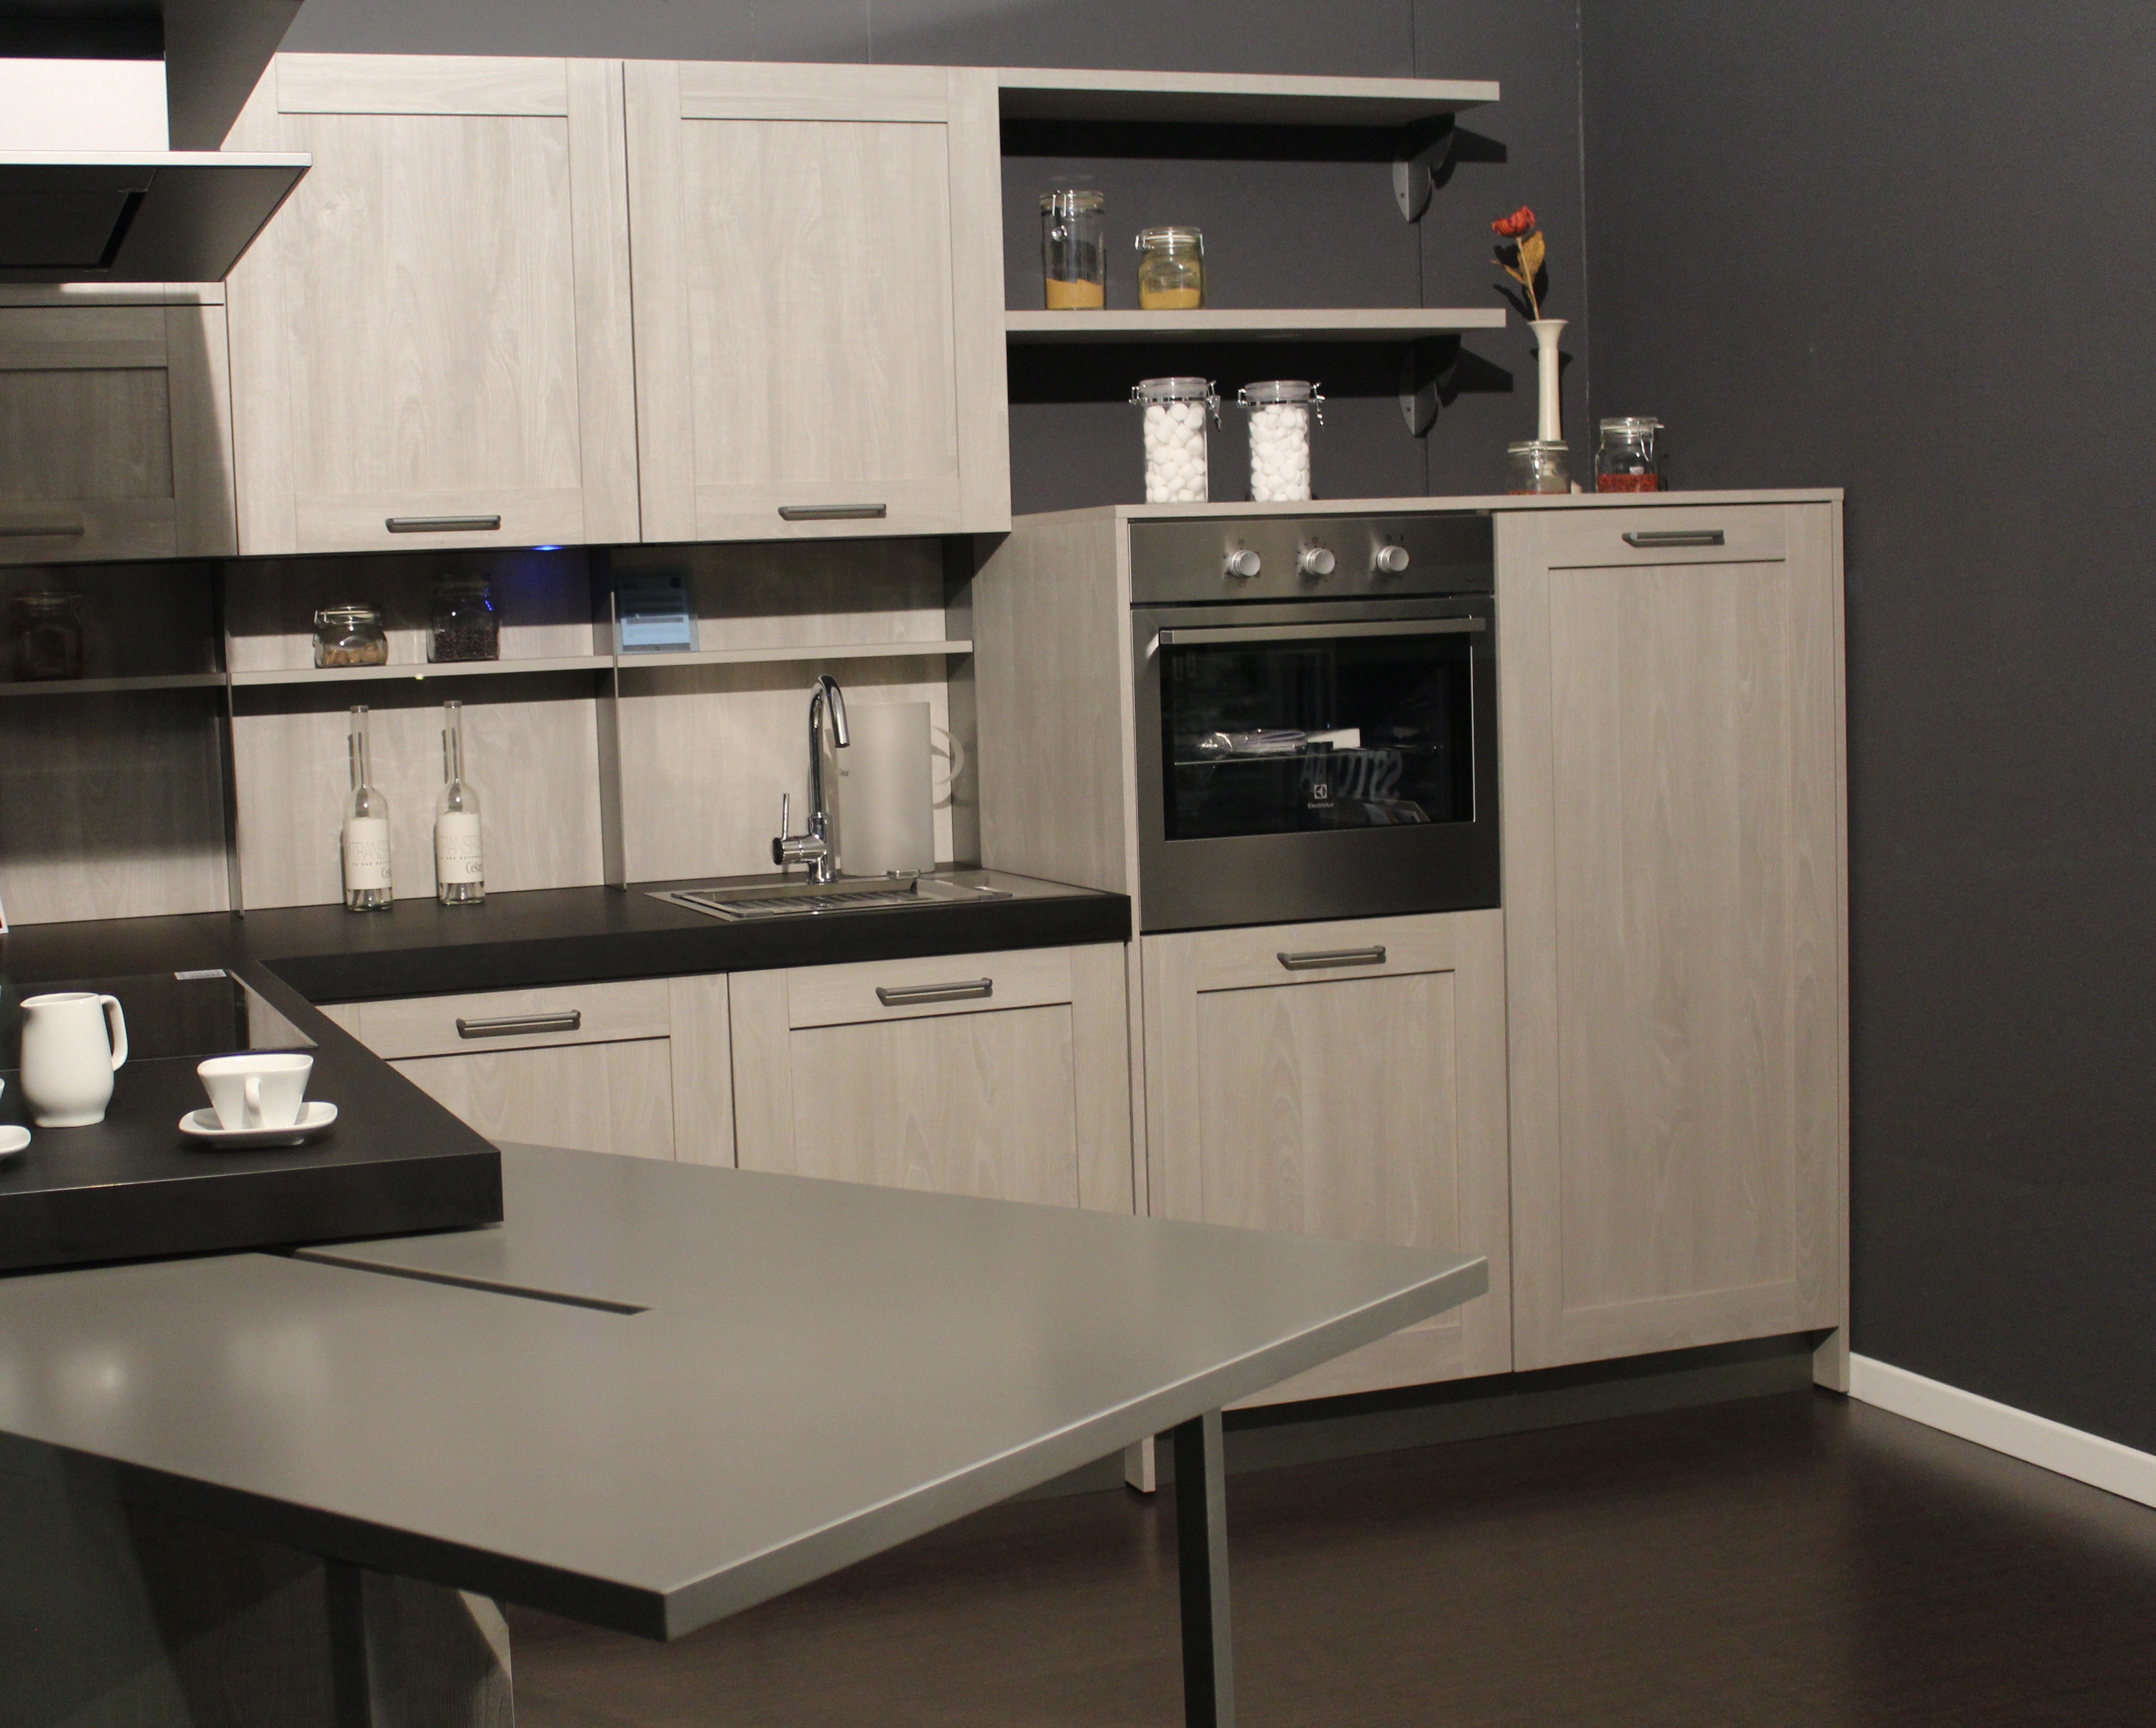
table, wood, house, floor, interior, food, kitchen, furniture, room, eat, cuisine, countertop, cook, interior design, modern kitchen, cabinetry